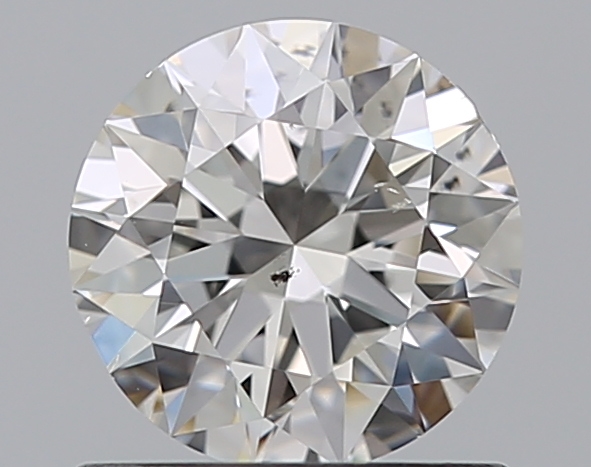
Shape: round
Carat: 0.7
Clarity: SI1
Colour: G
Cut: EX
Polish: EX
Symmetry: VG
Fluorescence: N
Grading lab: GIA
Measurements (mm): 5.62 x 5.67 x 3.54